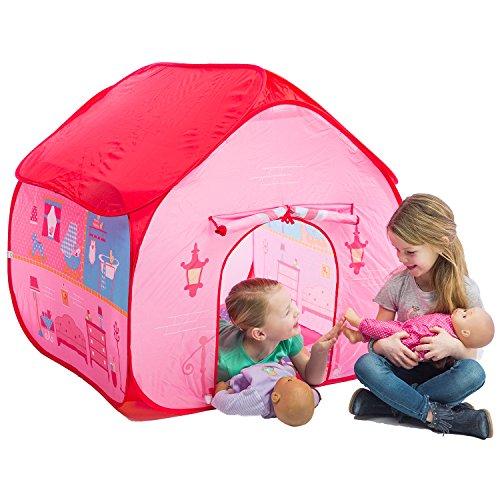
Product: Fun2Give Pop-It-Up Dollhouse Tent with House Playmat Playhouse
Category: Toys & Games | Sports & Outdoor Play | Play Tents & Tunnels
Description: Tent and play mat.
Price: $23.99
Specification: ProductDimensions:13.8x13.8x3inches|ItemWeight:13.4ounces|ShippingWeight:1.6pounds(Viewshippingratesandpolicies)|DomesticShipping:ItemcanbeshippedwithinU.S.|InternationalShipping:ThisitemcanbeshippedtoselectcountriesoutsideoftheU.S.LearnMore|ASIN:B00FWKNX84|Itemmodelnumber:F2PG11804|Manufacturerrecommendedage:36months-6years